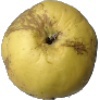
Label: golden_apple